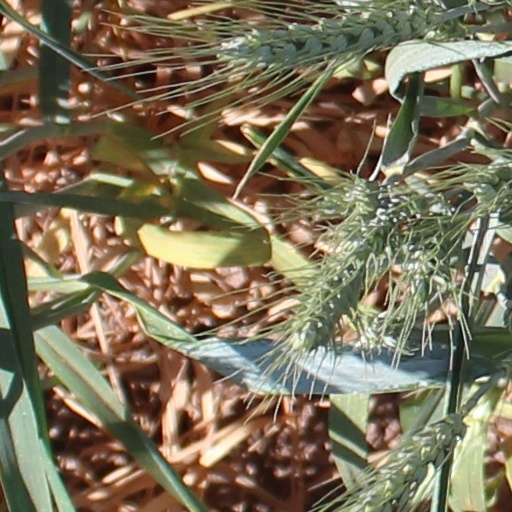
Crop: wheat